Cold Harbor (Severance)

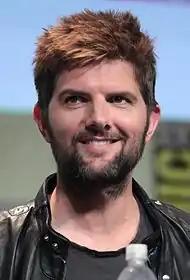
Adam Scott's performance garnered critical acclaim, earning an Emmy nomination for Outstanding Lead Actor in a Drama Series.

"Cold Harbor" received widespread critical acclaim. The review aggregator website Rotten Tomatoes reported a 100% approval rating for the episode, based on 14 reviews, with an average rating of 9.7/10.